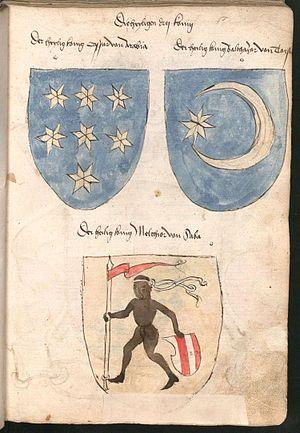
On appelle traditionnellement Rois mages les visiteurs qui figurent dans un épisode de l'Évangile selon Matthieu, lesquels, ayant appris la naissance de Jésus, viennent « de l'Orient » guidés par une étoile pour rendre hommage « au roi des Juifs » et lui apporter à Bethléem des présents d’une grande richesse symbolique : or, myrrhe et encens.